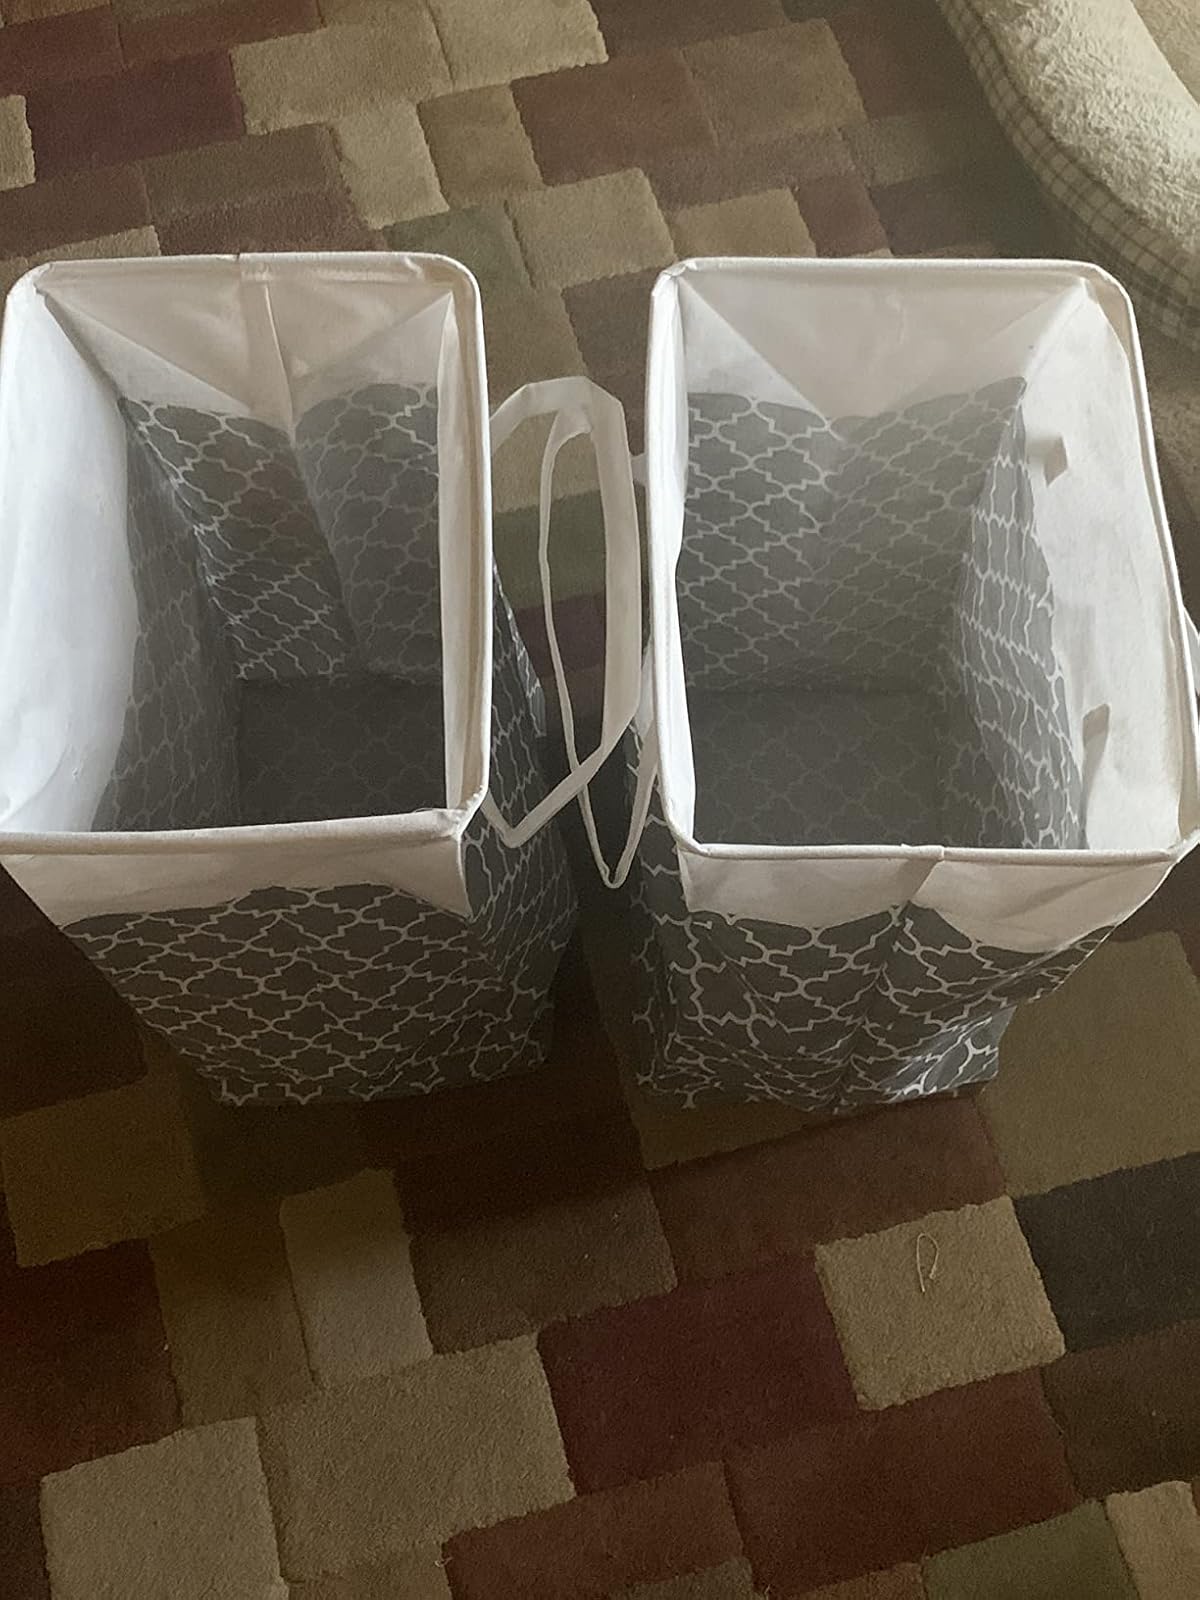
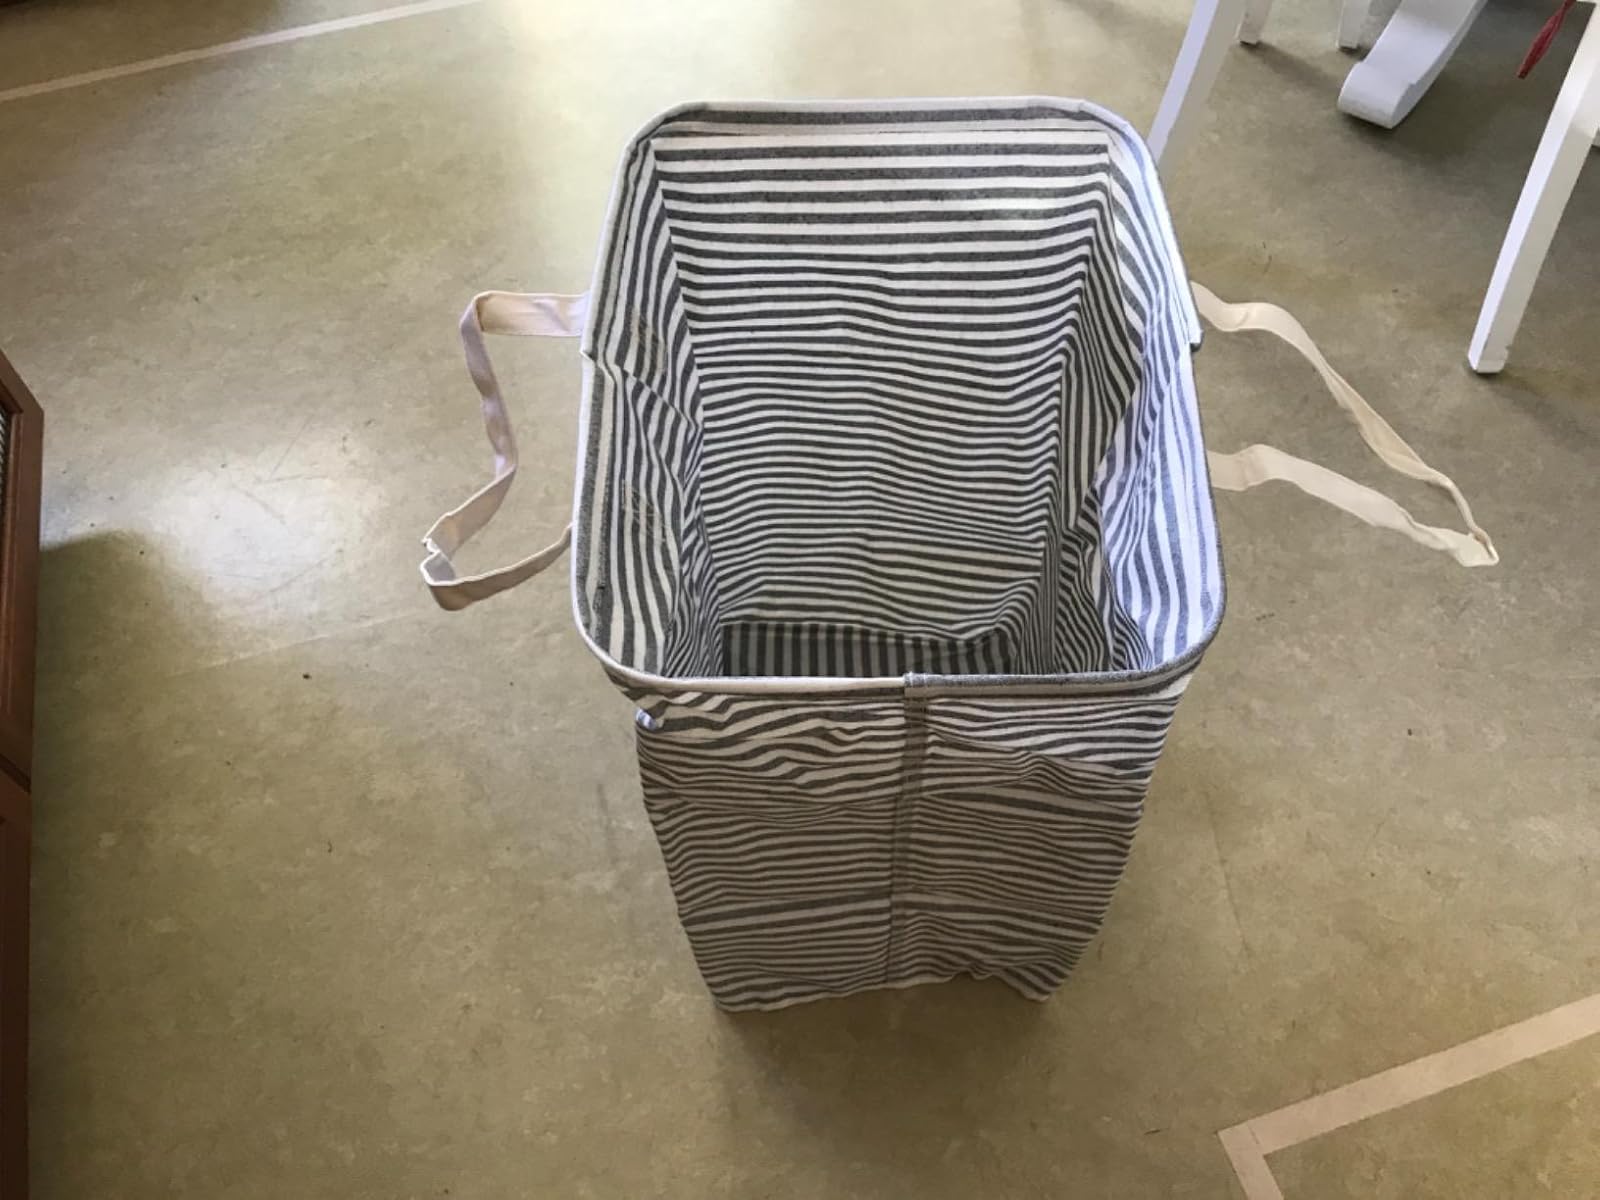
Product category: items_hamper
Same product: no